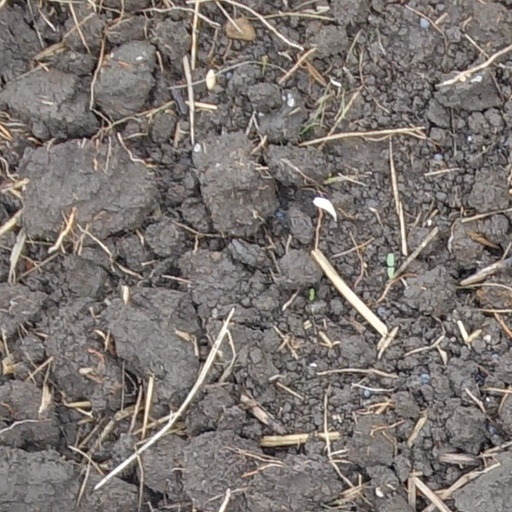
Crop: wheat